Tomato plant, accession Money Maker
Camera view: horizontal (90 deg, fisheye); turntable rotation: 60 degrees
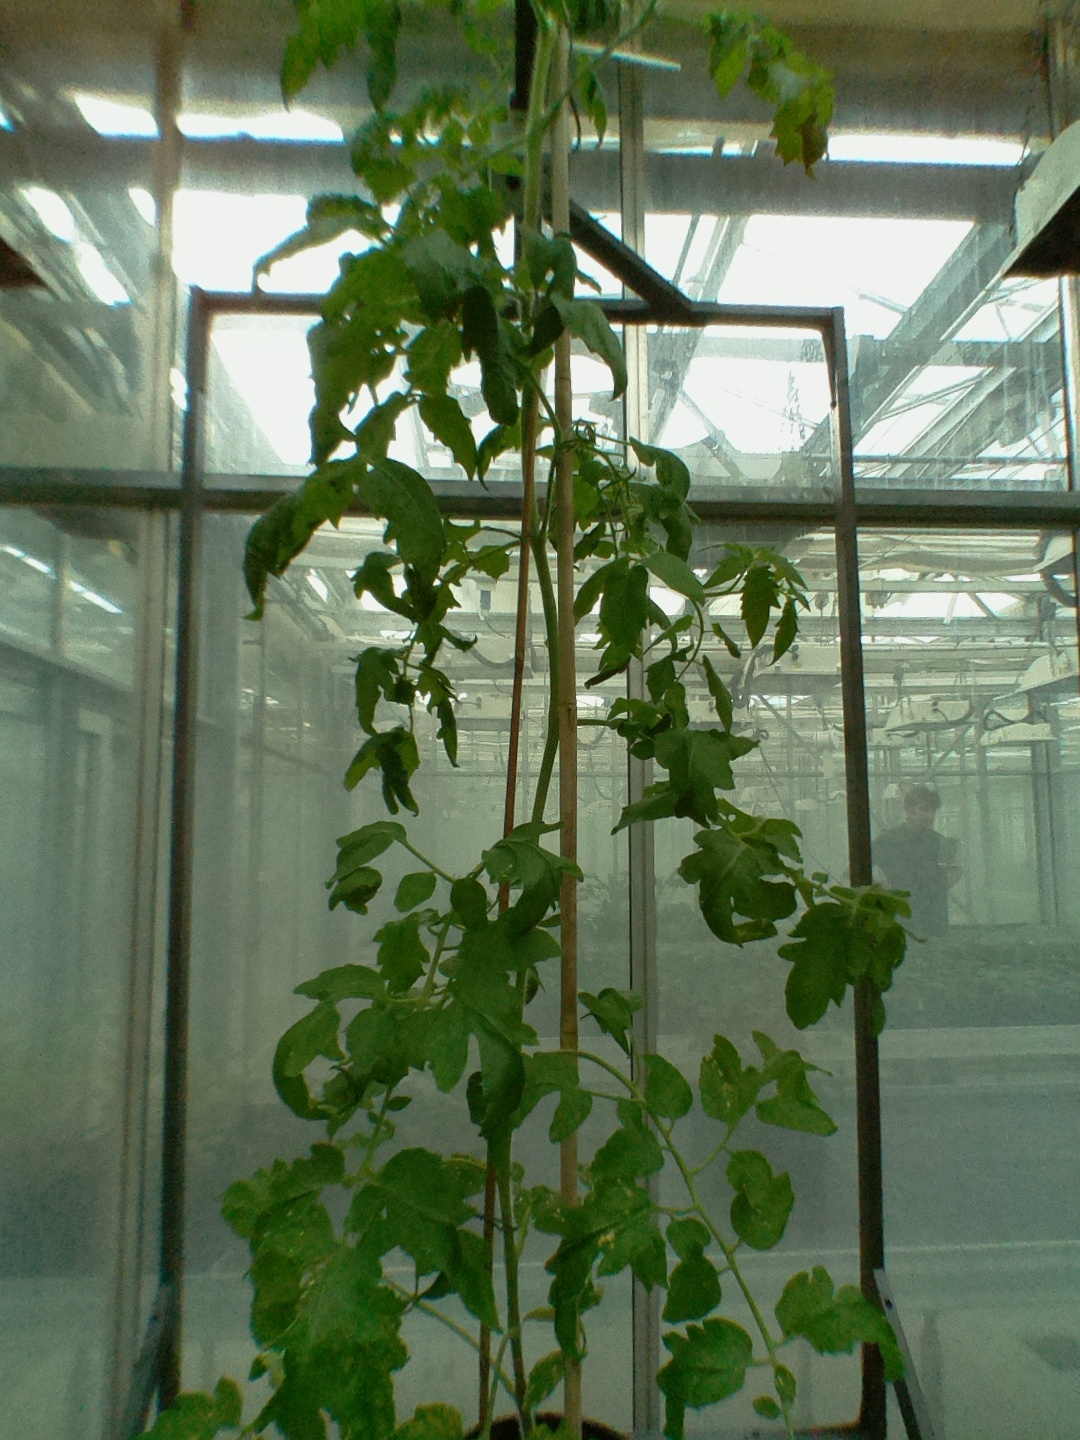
BBCH growth stage 70: Fruits at the main stem or branches visibles